House of Reeves

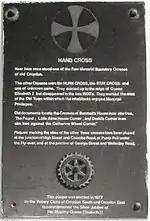
Plaque formerly on 110 Church Street marking the site of Hand Cross

The complex of properties that make up the House of Reeves formerly lay on two principal sites, respectively to the north and south of Elis David Road (now Reeves Corner). Those to the south, which survive, lie within the Croydon Minster Conservation Area. They include a three-storey early eighteenth-century house at 120 Church Street (Edwin Reeves' original premises), which is Grade II listed, and a two-storey nineteenth-century building at 114–18 Church Street.